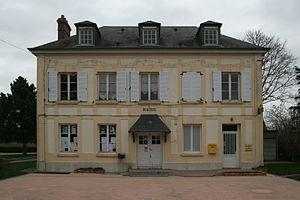
Mairie d'Annebault.
Annebault est une commune française, située dans le département du Calvados en région Normandie, peuplée de 448 habitants.